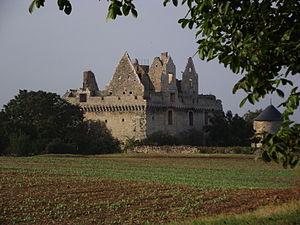
Château du Grand-Riou à Tigné (Maine-et-Loire, France).
Le château du Grand-Riou a été brûlé au mois de mars 1792 pendant les Guerres de Vendée. Ce château est situé à Tigné, en France.